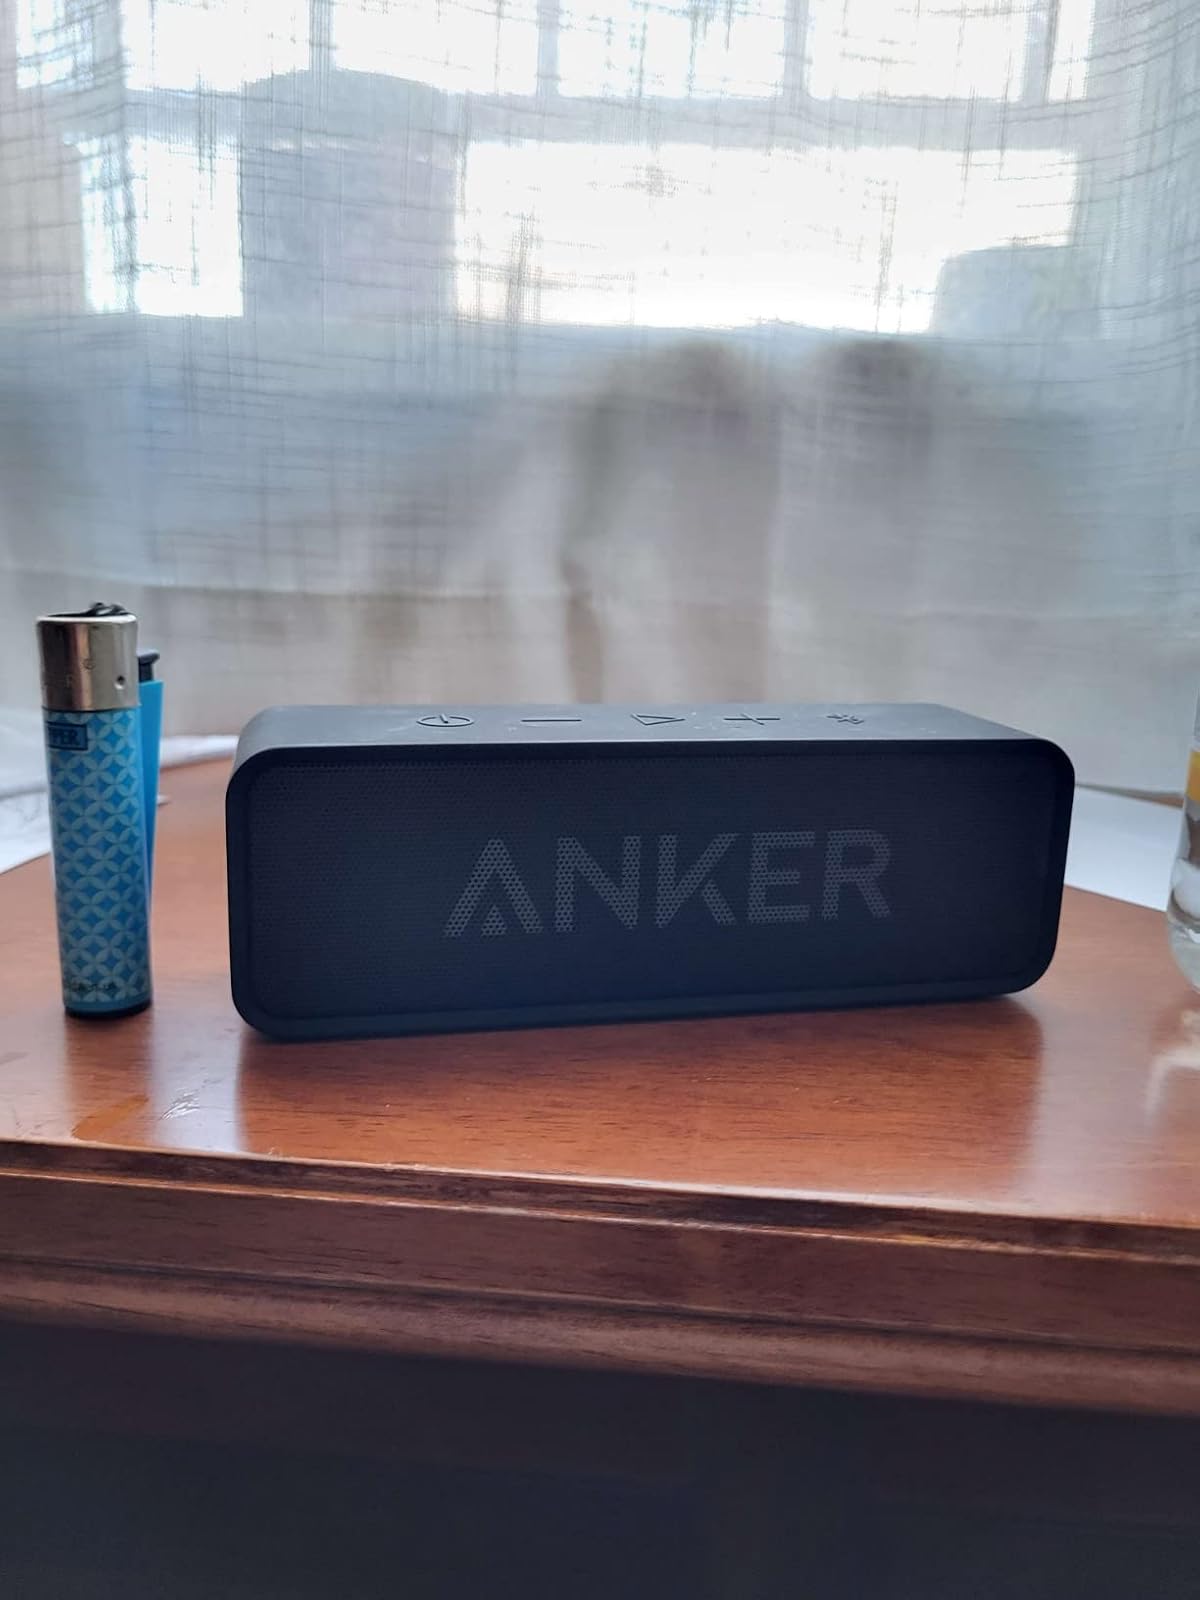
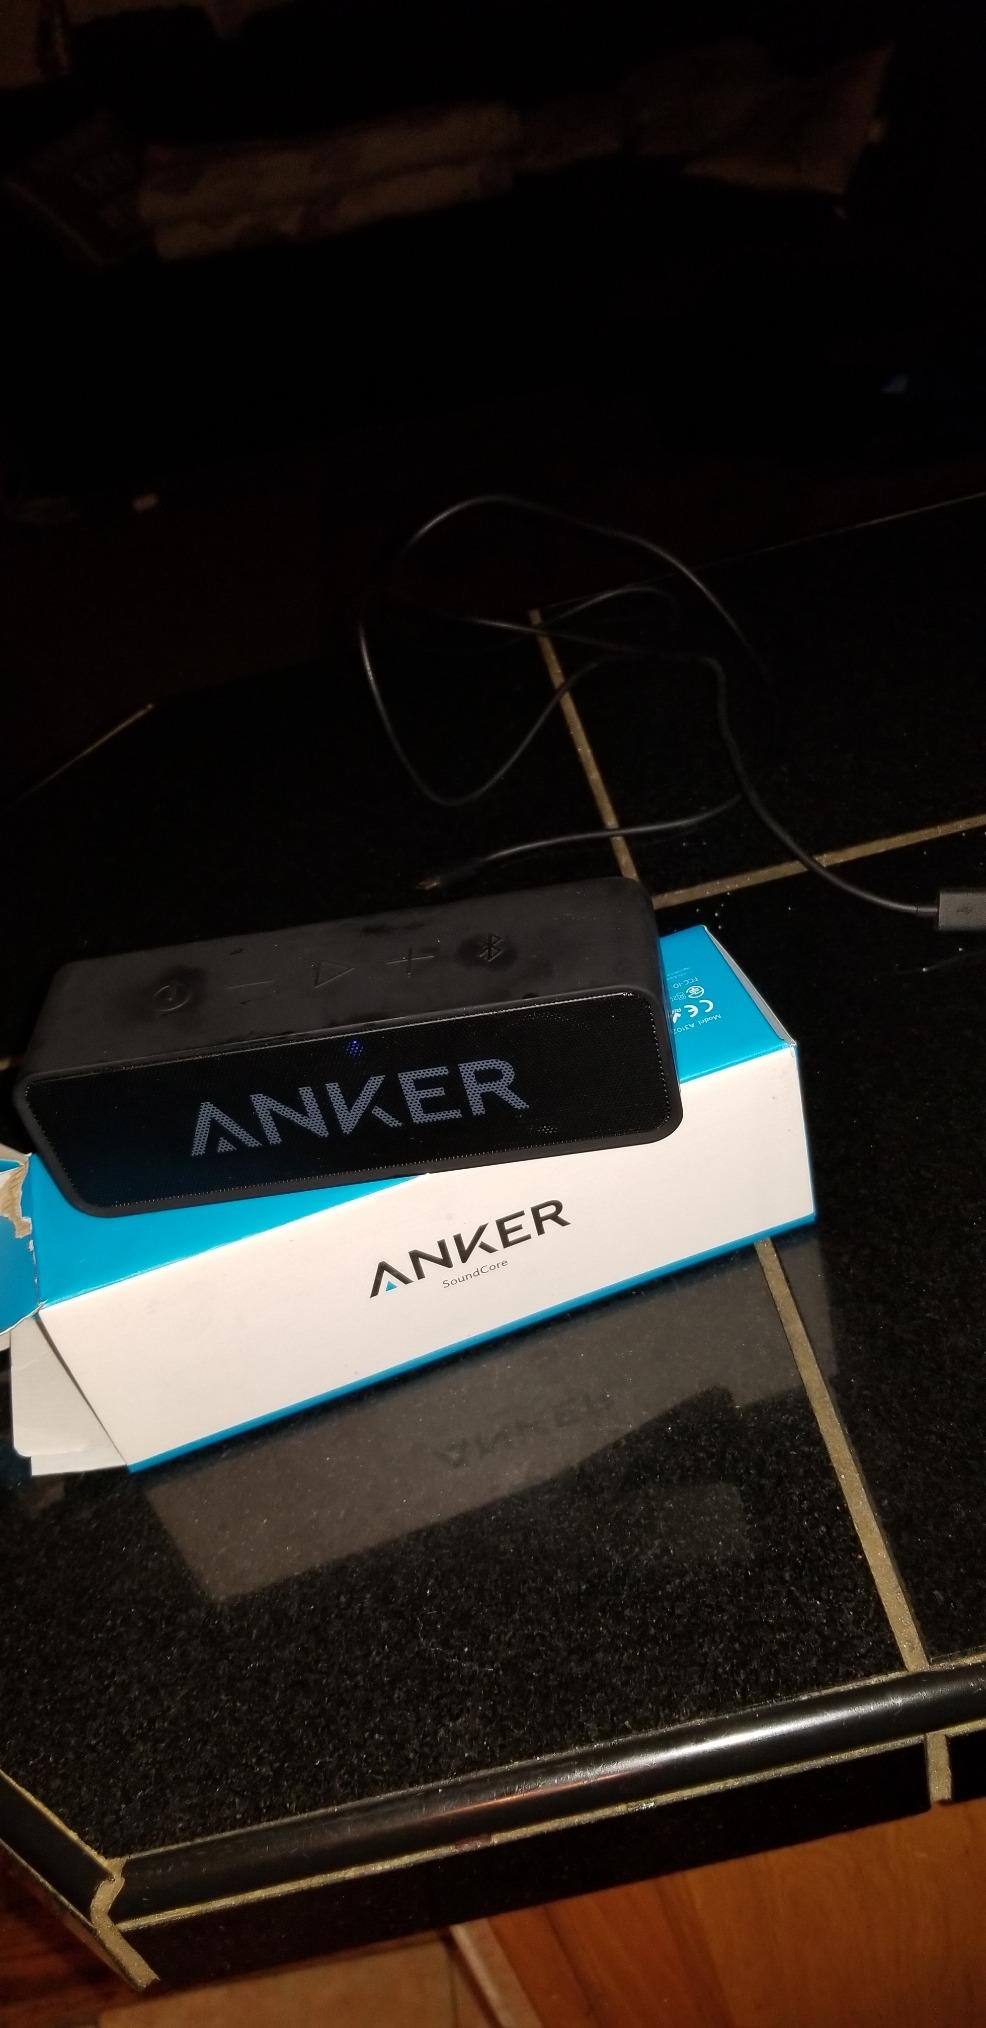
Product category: speaker
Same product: yes